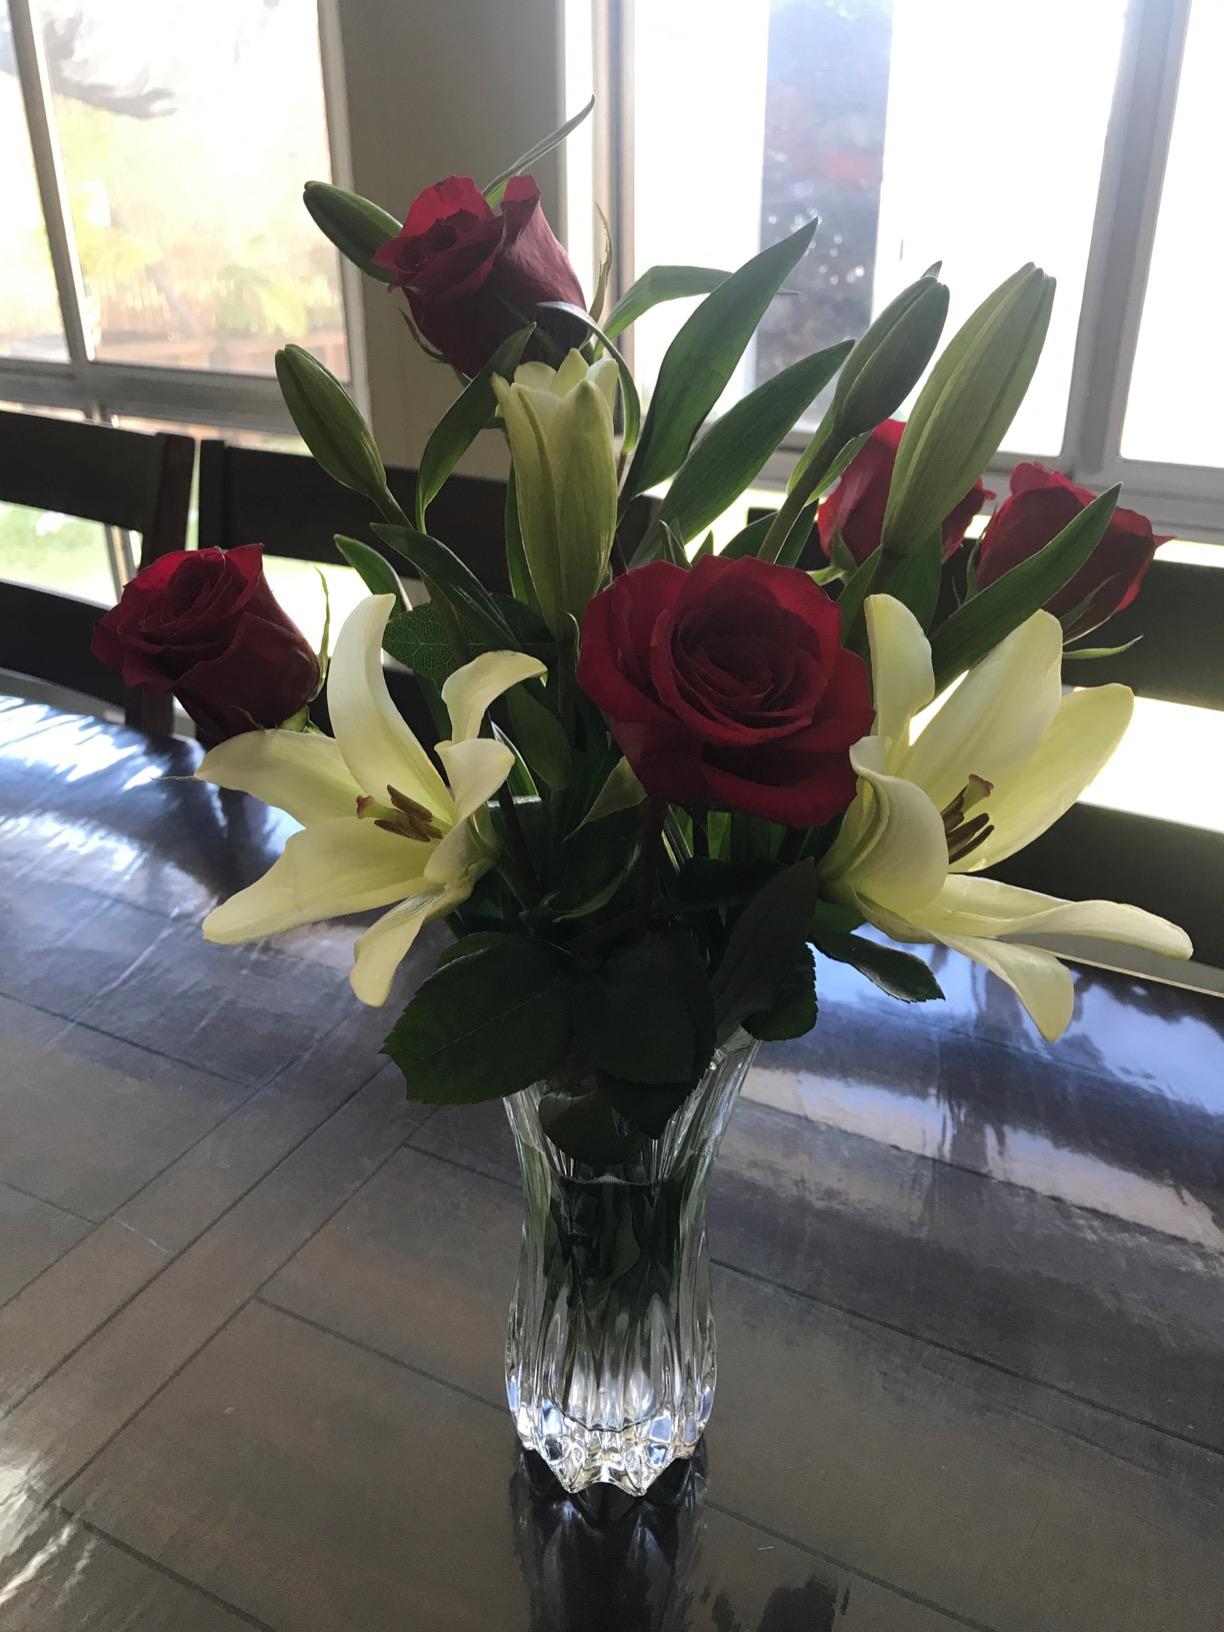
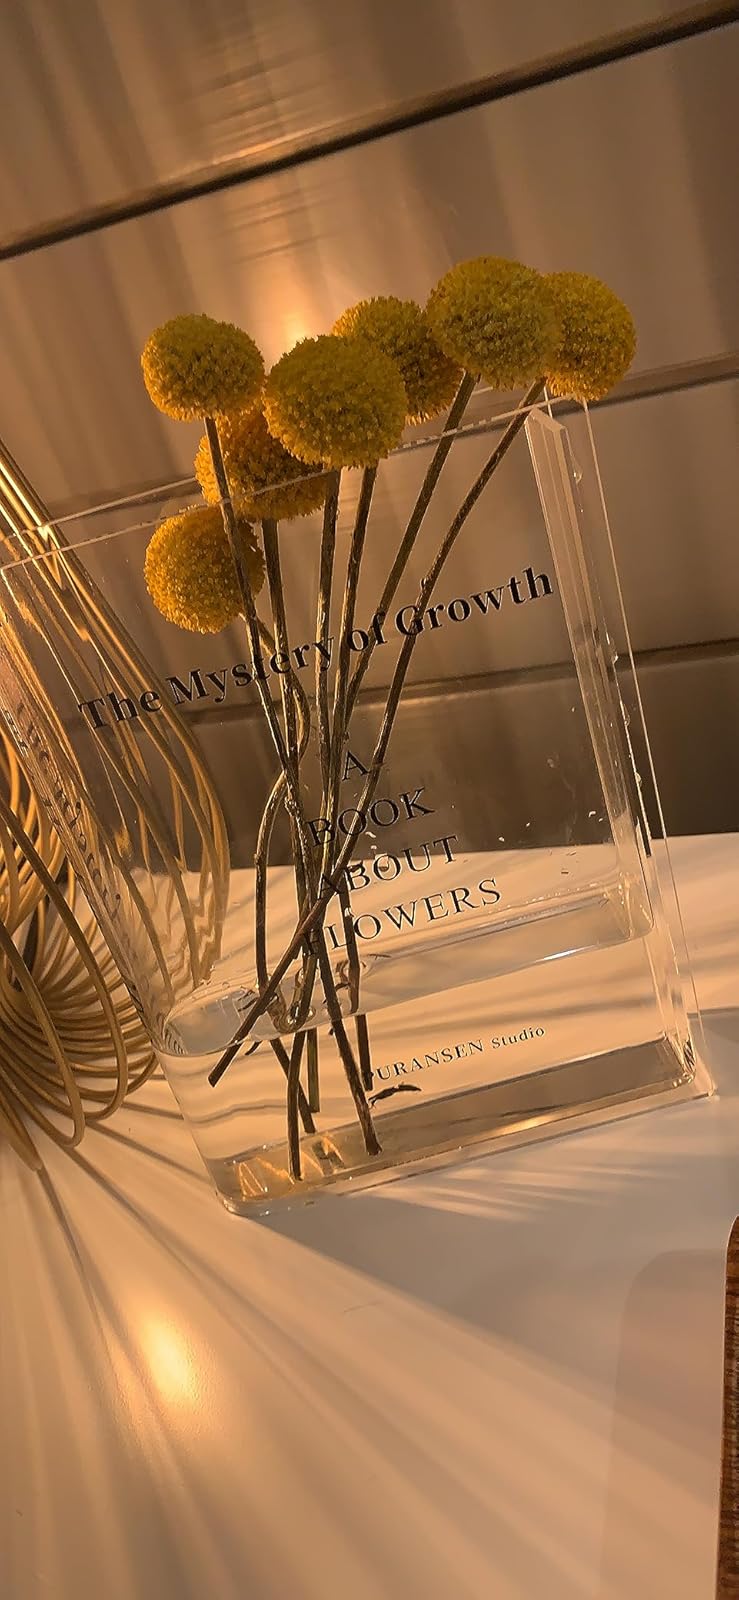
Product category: vase
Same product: no